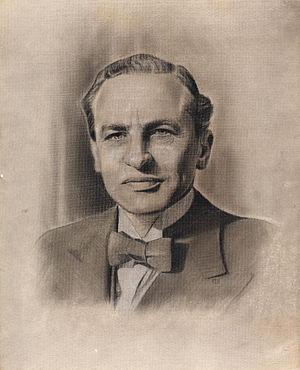
Archibald Henry Macdonald Sinclair, né le 22 octobre 1890 et mort le 15 juin 1970, 1ᵉʳ vicomte Thurso, est un politicien britannique, leader du Parti libéral de 1935 à 1945.